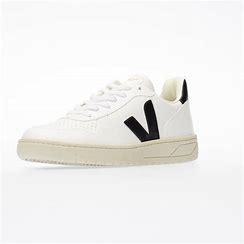
Brand: Veja
Model: V 10 CWL